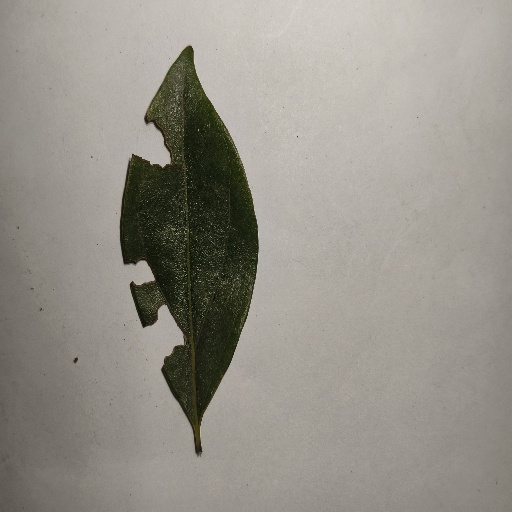
Species: Camphor
Leaf condition: Shot Hole